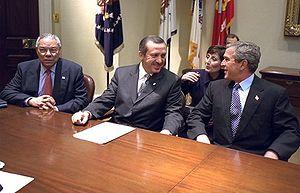
Erdogan en compagnie du président George Bush